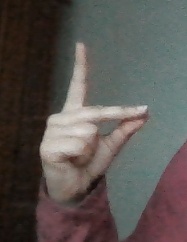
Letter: ta